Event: Nepal Earthquake
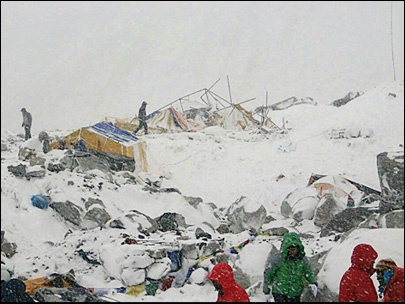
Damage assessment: damage